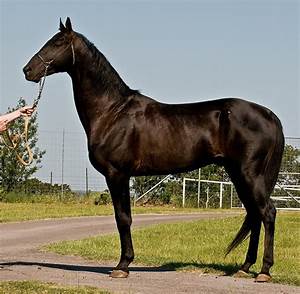
Label: cavallo